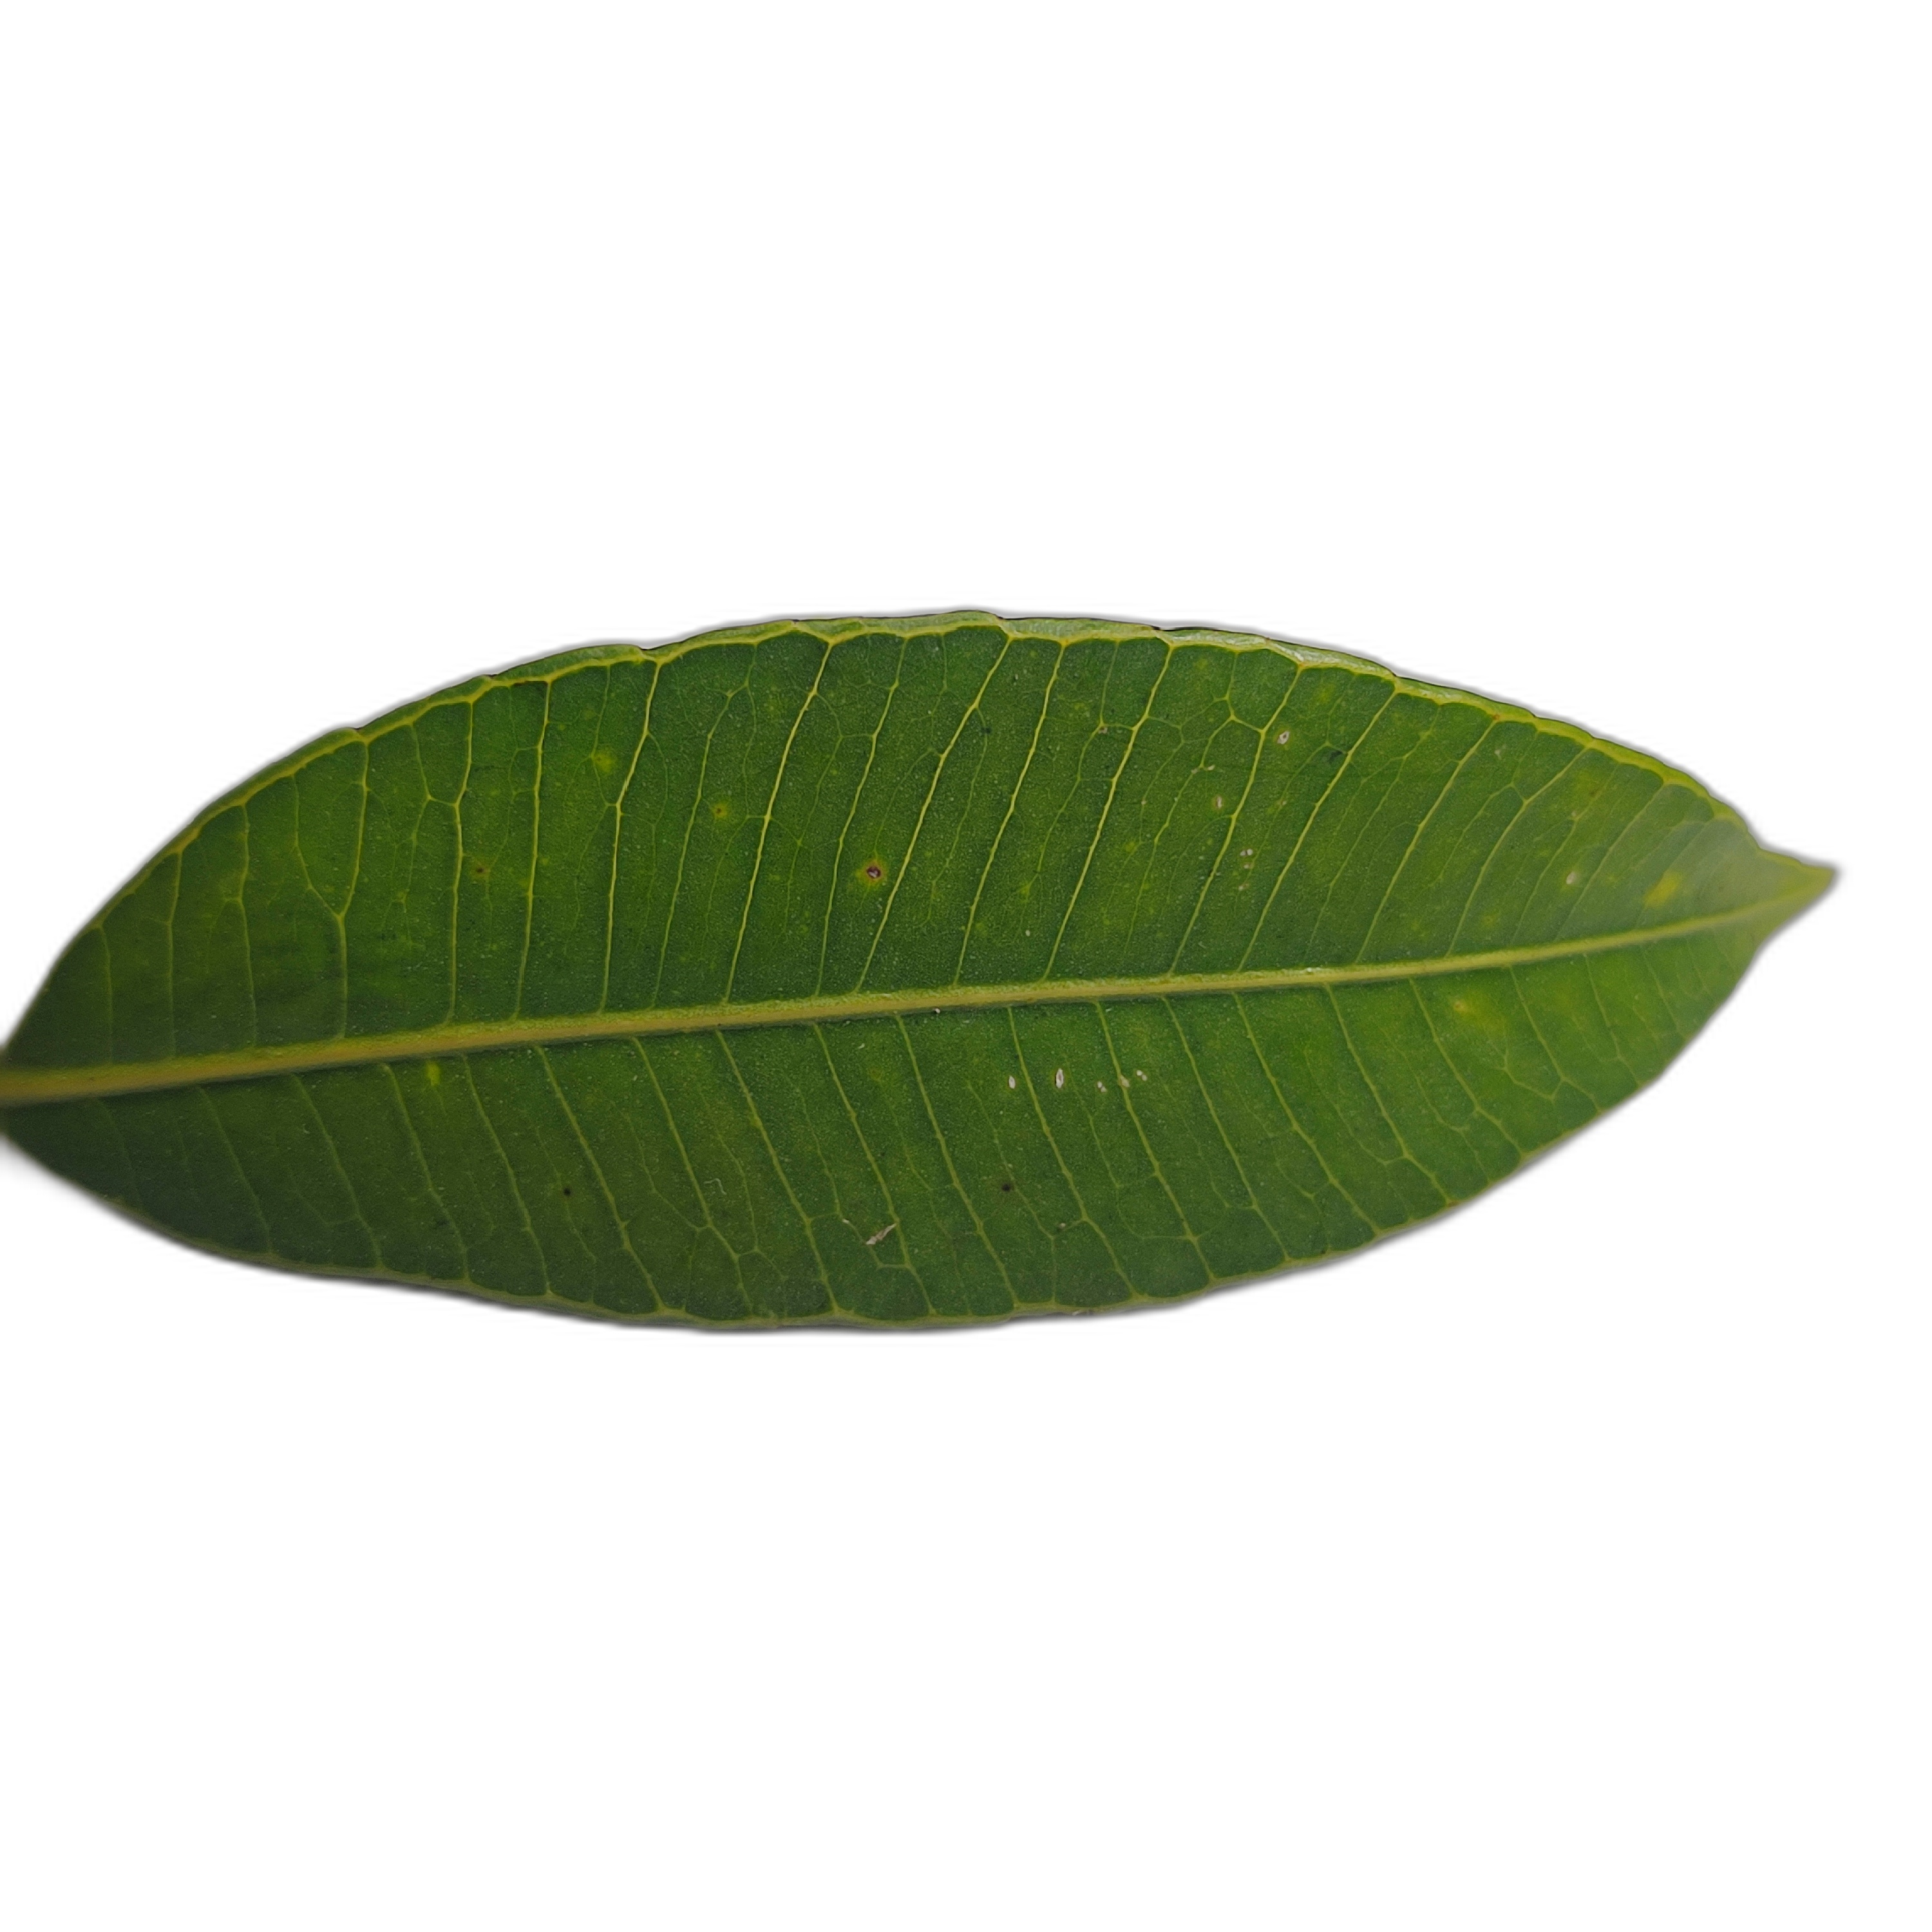
Label: healthy